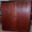
Label: wardrobe